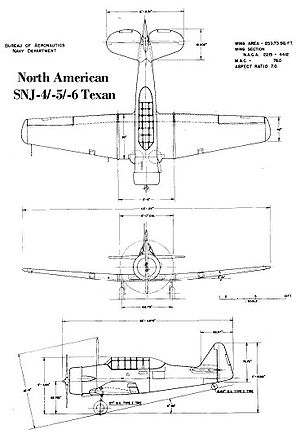
North American Aviation T-6 Texan / Specifikationer (T-6G)
Linetegning af T-6
North American Aviation T-6 Texan er et enmotors avanceret træningsfly som blev benyttet til at træne piloter fra United States Army Air Forces, United States Navy, Royal Air Force, og andre luftvåben fra det Britiske Commonwealth under 2. verdenskrig og indtil 1970'erne.